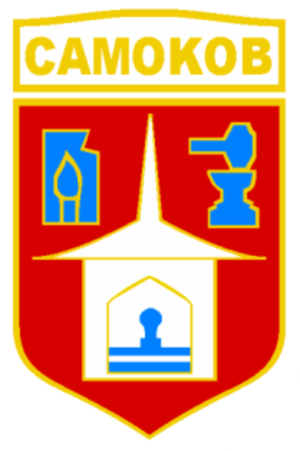
Samokov est une ville de l'ouest de la Bulgarie, au sud de la capitale Sofia.
La commune de Samokov se trouve dans l'ouest de la Bulgarie.